Maria Guajardo

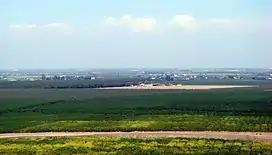
San Joaquin Valley

Maria Resendez Guajardo was born in 1959 to Mexican immigrant parents who were migrant workers in California. Guajardo was the fifth in a family of six children. Both her father, a former peasant farmer in Mexico, and her mother were illiterate. She grew up in migrant camps in the San Joaquin Valley and attended three different elementary schools. Though her home was Spanish-speaking, she was conversant in English by second grade. Her parents placed a strong emphasis on education, and took their children to the library to encourage reading. The family moved out of the migrant camps when the older children were ready to attend high school.